List of historic properties in Safford, Arizona

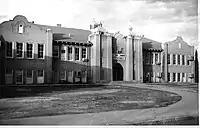
Old Safford High School (1915)

According to the Historical Graham County Association their mission is to obtain and secure oral and written history of Graham County and its citizens and occupants as well as artifacts reflecting that history, to securely maintain and preserve and present said material, in order that present and future citizens and visitors may have an understanding and appreciation of the county, the people who live and have lived here, and the county's place in history.